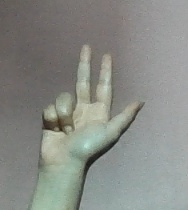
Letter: al